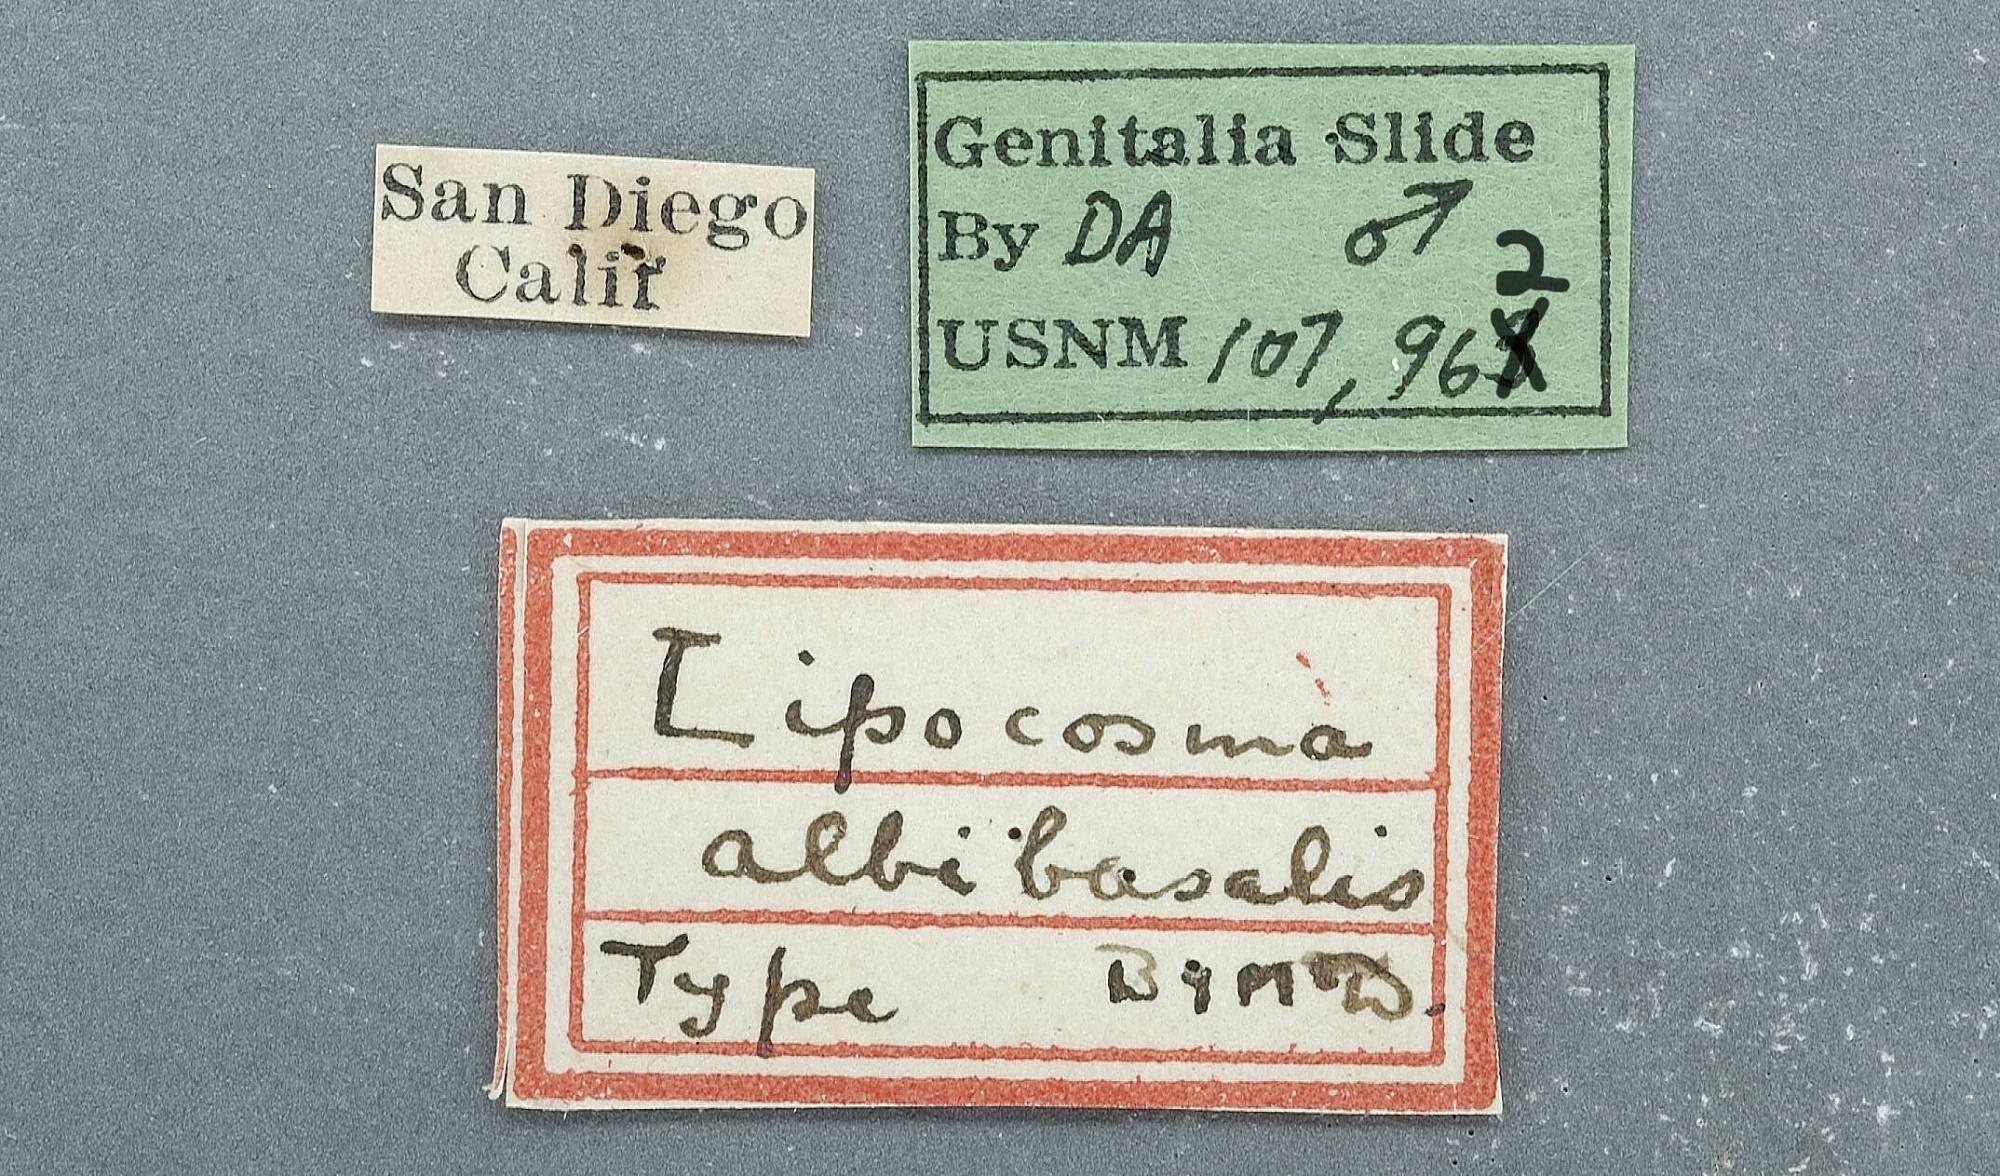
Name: Lipocosma albibasalis
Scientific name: Lipocosma albibasalis Barnes & McDunnough
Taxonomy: Animalia, Arthropoda, Insecta, Lepidoptera, Crambidae, Glaphyriinae
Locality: San Diego, California, United States